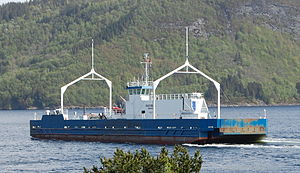
Valestrandsfossen
MF «Ole Bull»